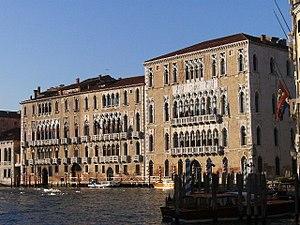
L'université « Ca' Foscari » de Venise est une université italienne, dont le siège est à Venise, sur le Grand Canal, entre le Rialto et San Marco.
L'architecture gothique vénitienne est la variante locale du style architectural gothique italien de Venise, avec une confluence d'influences provenant des exigences locales en matière de construction, certaines influences de l'architecture byzantine et d'autres de l'architecture islamique, reflétant le réseau commercial de Venise. Très inhabituel dans l'architecture médiévale, ce style est à la fois le plus caractéristique des bâtiments séculiers et la grande majorité de ceux qui ont survécu sont séculiers.